Interstate 85

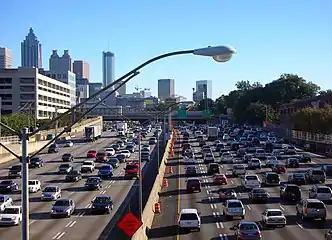
I-75 cosigned with I-85 in Downtown Atlanta

In Georgia, I-85 (unsigned State Route 403 [SR 403]) bypasses West Point before coming into the LaGrange area. East of LaGrange, I-85 intersects I-185 which connects to Columbus and Fort Moore. In the Atlanta area, I-85 intersects I-20 and merges with I-75 (Downtown Connector) through the downtown area. North of Atlanta, I-985 provides a link to Gainesville before I-85 continues through northeastern Georgia and then crosses into South Carolina.